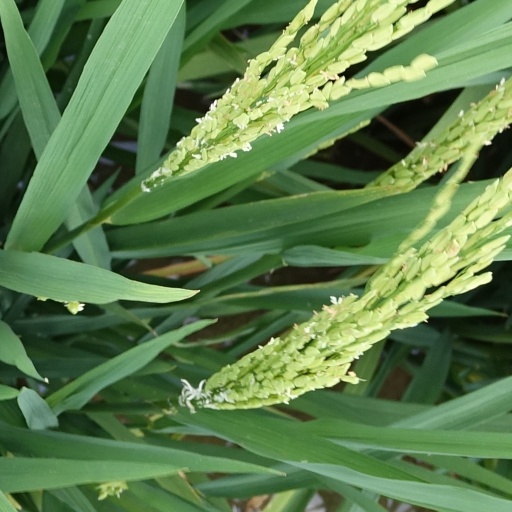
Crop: rice